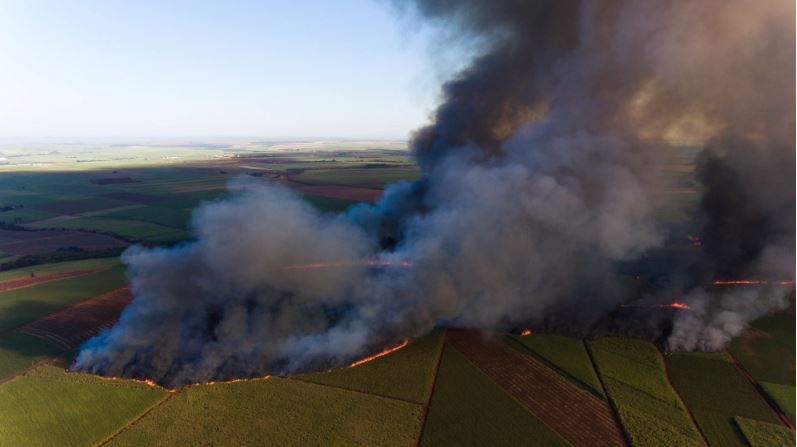
Fire: yes
Smoke: yes